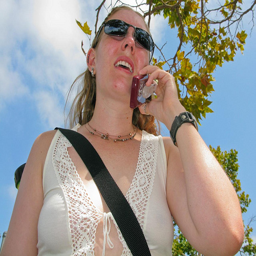
Someones is get in the stillness of the picture.

a white woman in a white top talking on her cellphone
a woman talking on a cell phone while under a tree
A lady in a summer top talking on a cell phone.
A beautiful woman with with nice breast talking on a phone.